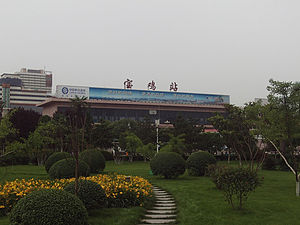
Baoji
Baoji
Baoji er en kinesisk by på præfekturniveau i provinsen Shaanxi i det nordlige Kina.